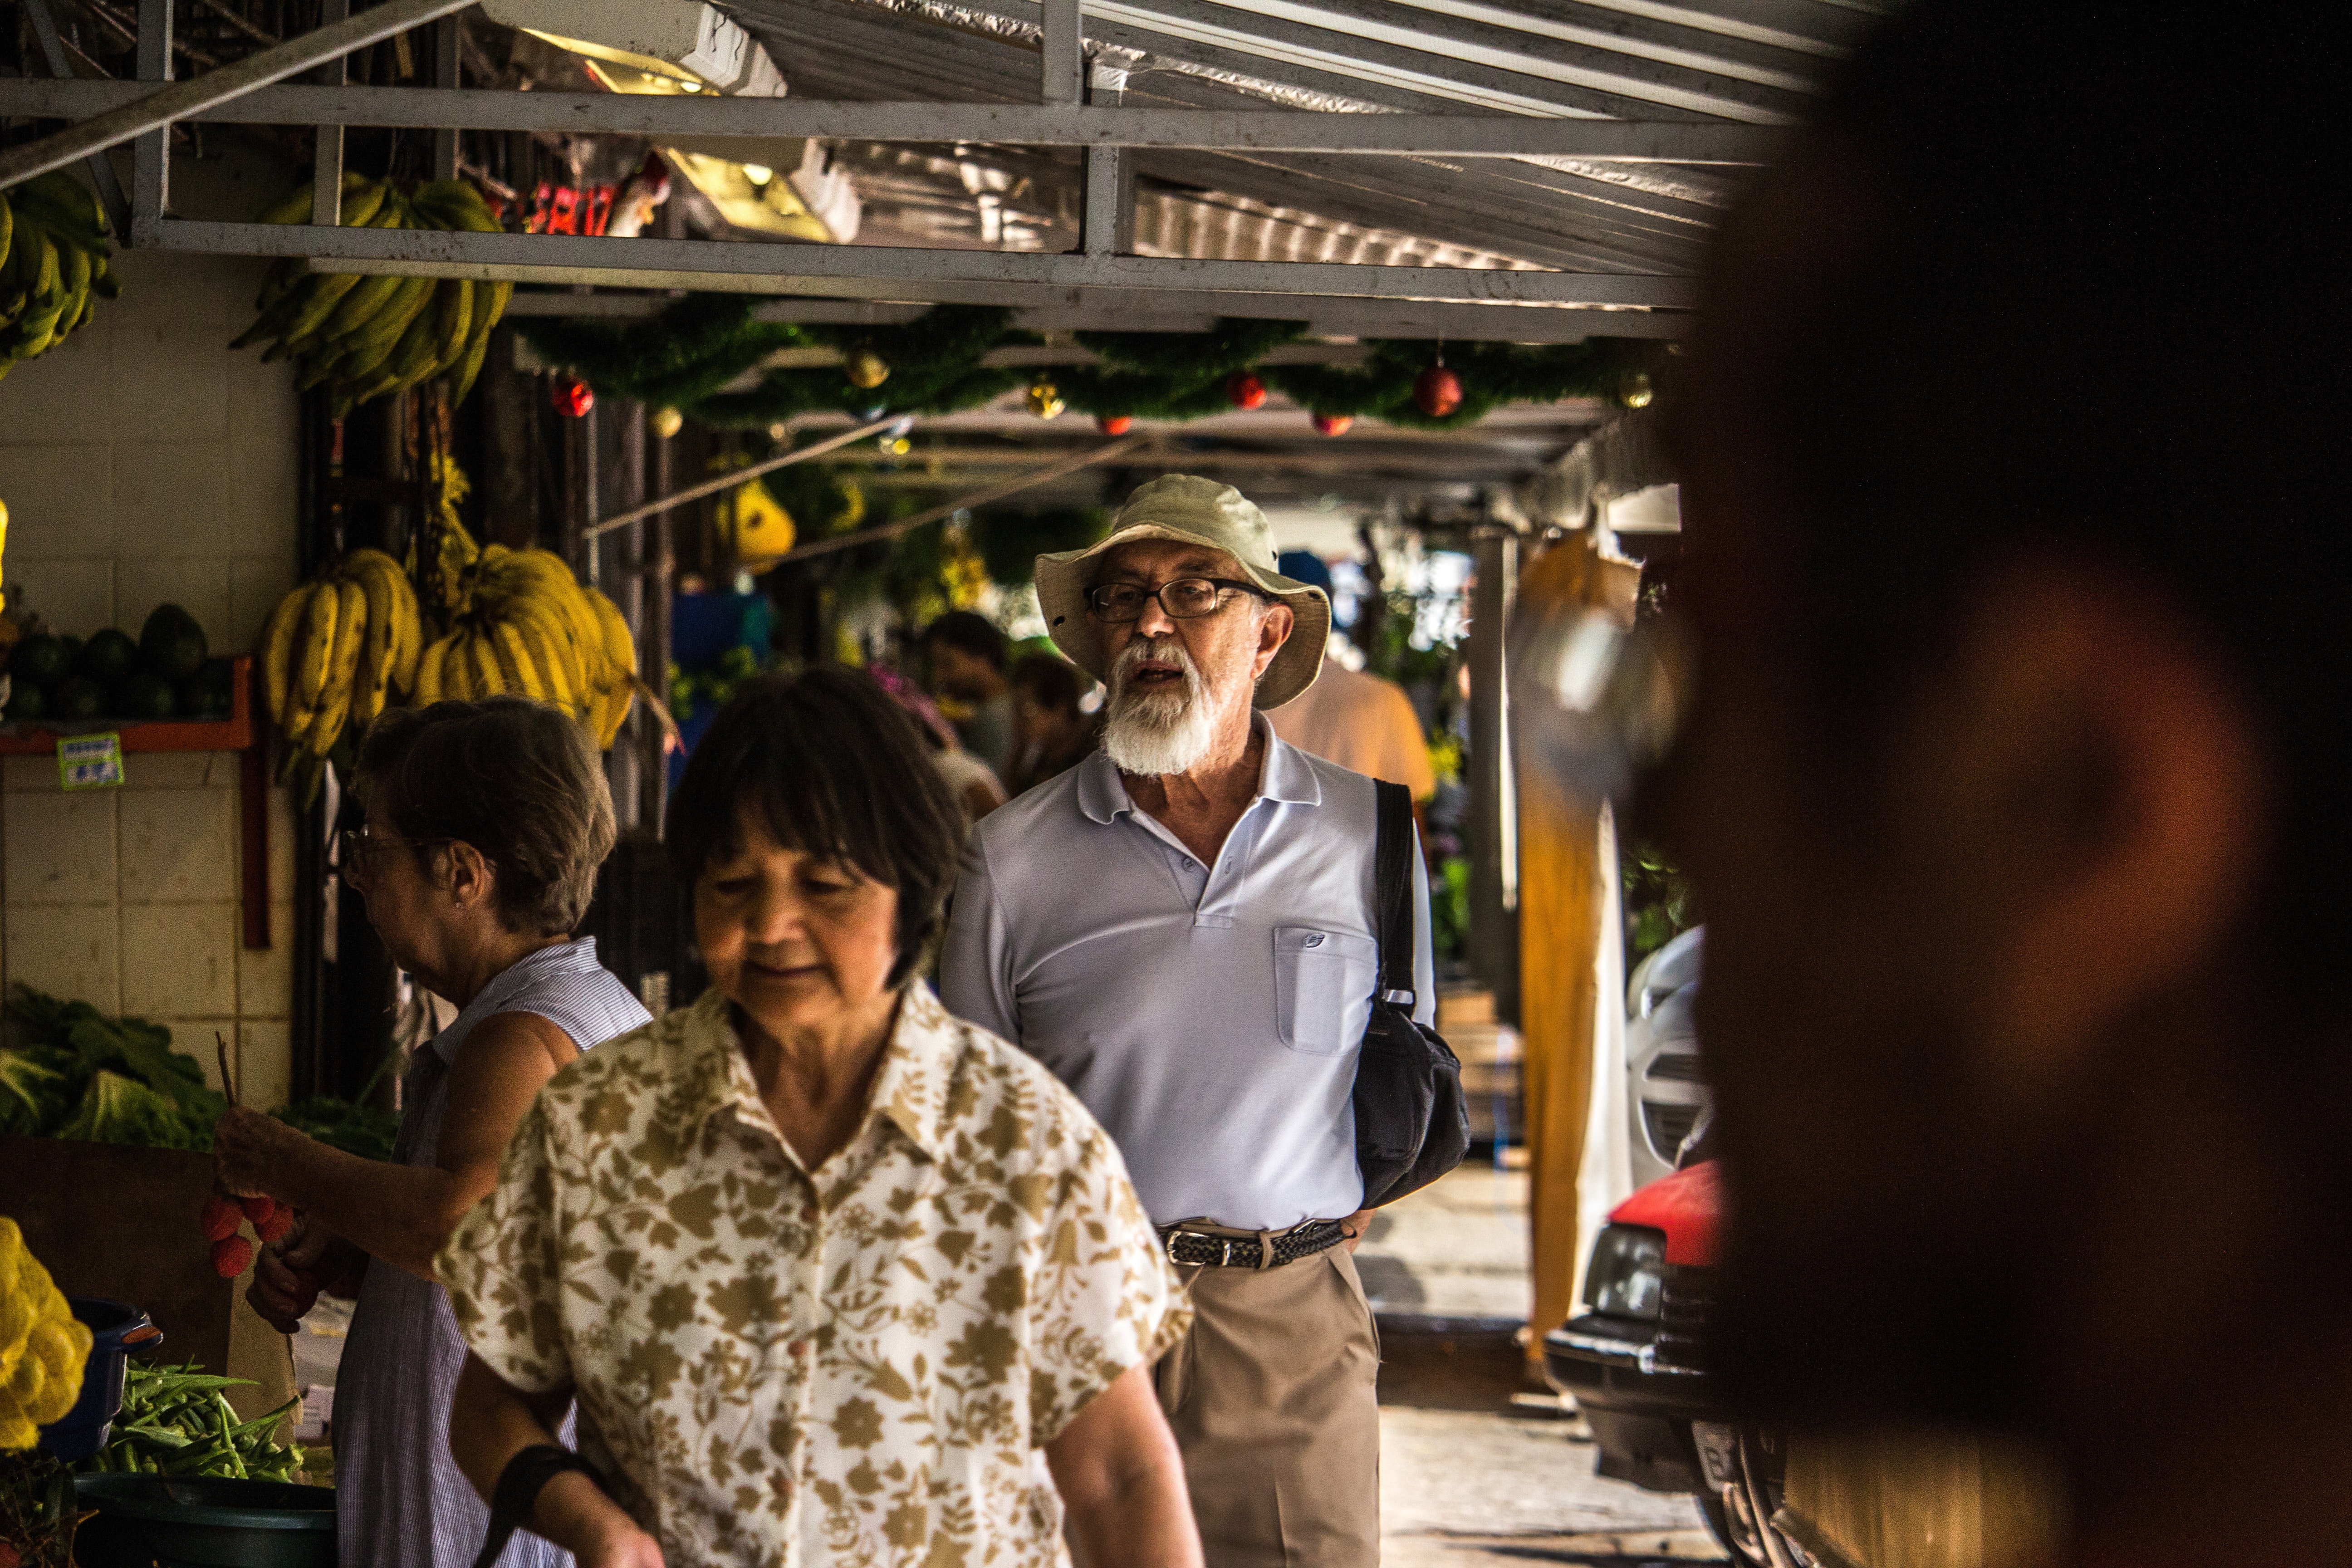
people, public space, fun, night, tree, event, adaptation, crowd, city, temple, street, plant, leisure, vacation, market